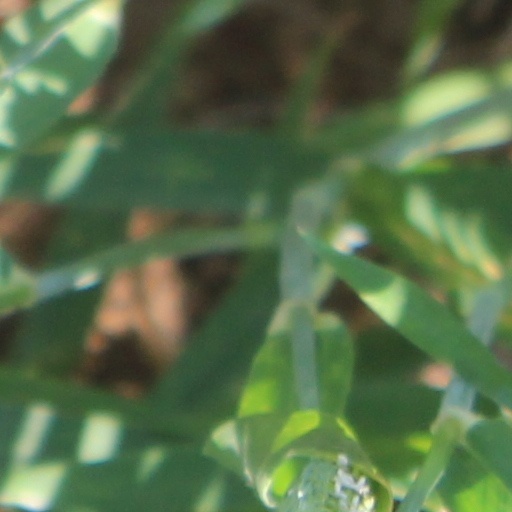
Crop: wheat